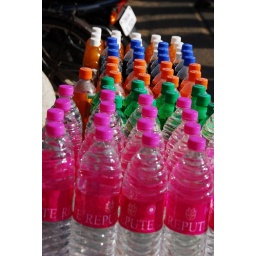
even the water bottles came out in support